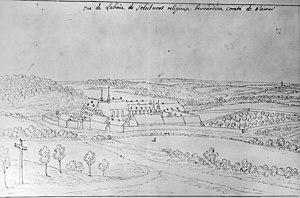
Gilly (Charleroi-Belgique) - Ancienne Abbaye de Soleilmont. Dessin de Remacle Le Loup vers 1738 - 1744.
L'abbaye Notre-Dame de Soleilmont est un monastère de moniales cisterciennes-trappistines situé dans les bois dit du Roy à Fleurus Vieux-Campinaire, près de Charleroi en Belgique, dans la province de Hainaut, mais située à Gilly avant l'incendie de 1963. La fondation date de 1239, la paternité du couvent de Soleilmont étant assurée par l'abbaye d'Aulne.